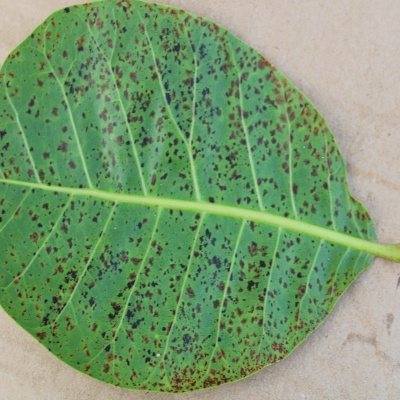
Crop: Cashew
Condition: anthracnose